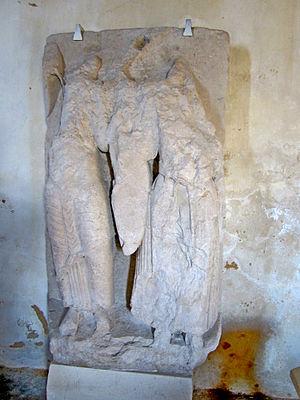
Église Saint-Roch de Chalais, Saint-Pierre-le-Vieux, Vendée